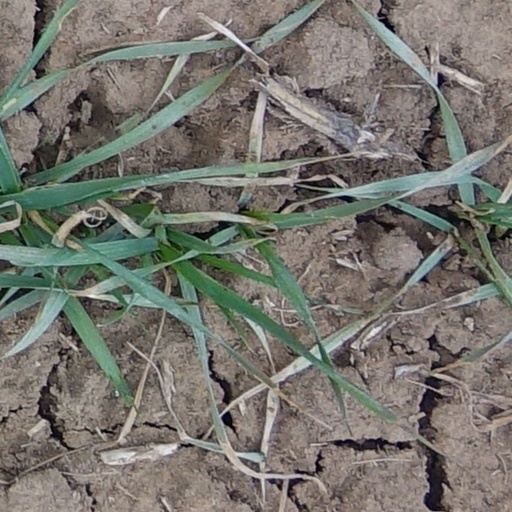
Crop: wheat